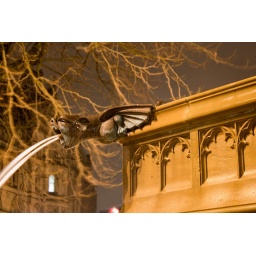
Dragons on the water fountain outside Manchester City Hall (in the background); lit by the background street lighting.